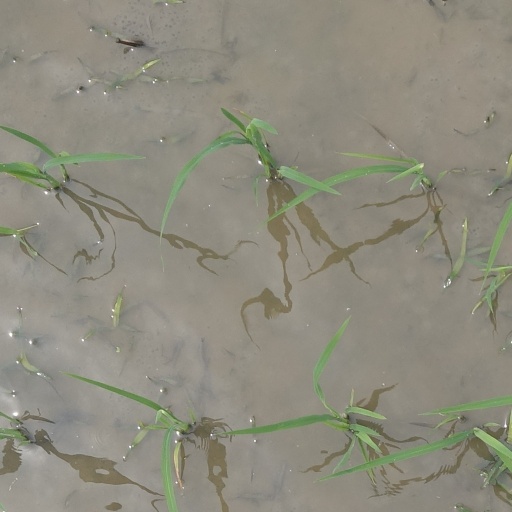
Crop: rice